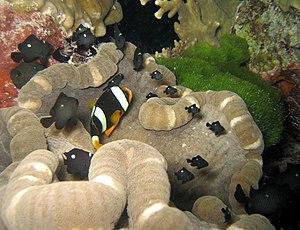
L’Anémone adhésive est une anémone de mer de la famille des Thalassianthidés. C'est la seule espèce du genre Cryptodendrum.
Les Thalassianthidae sont une famille d'anémones de mer de l'ordre des Actiniaria.